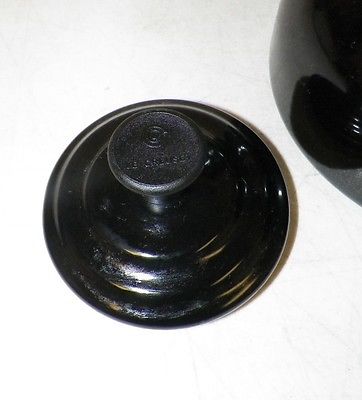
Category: kettle